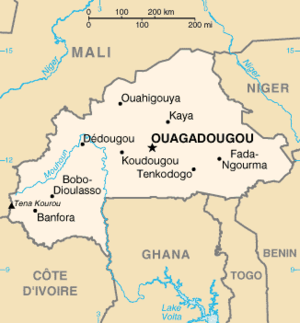
Cet article recense les frontières du Burkina Faso.